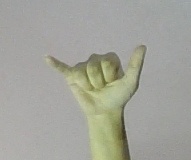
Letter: ya